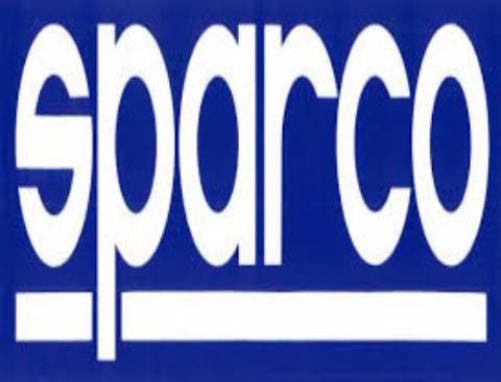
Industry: Clothes